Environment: real
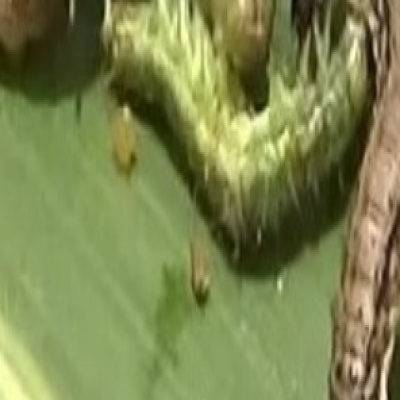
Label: fall_armyworm